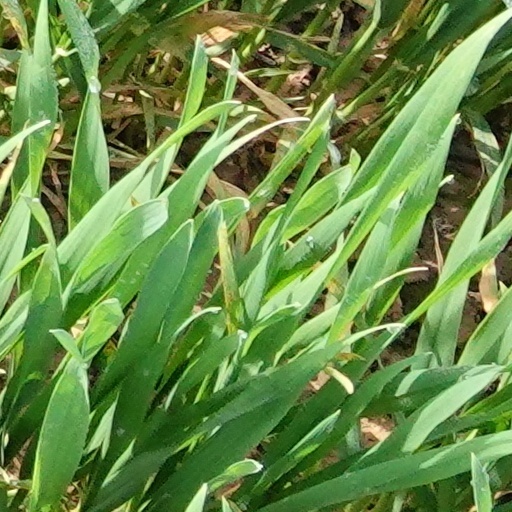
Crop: wheat